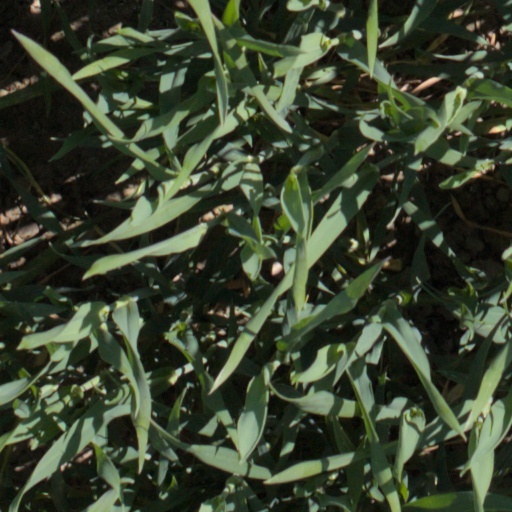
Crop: wheat